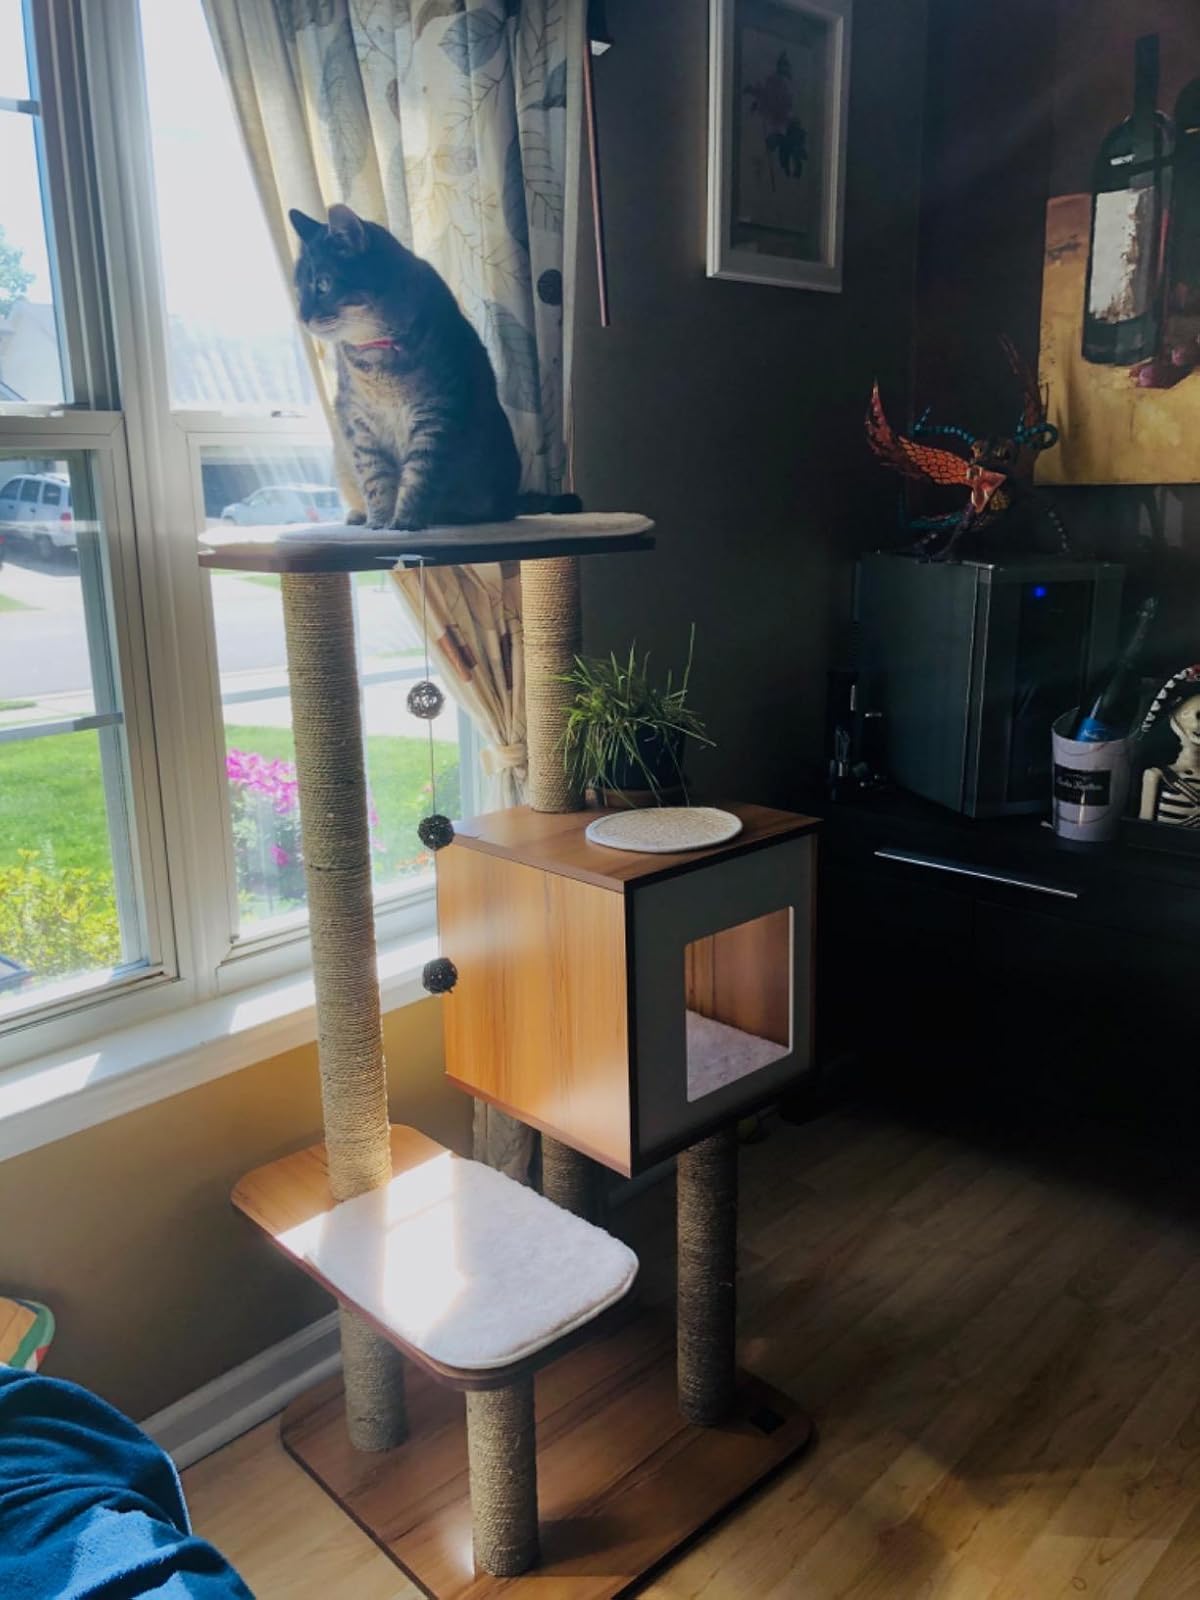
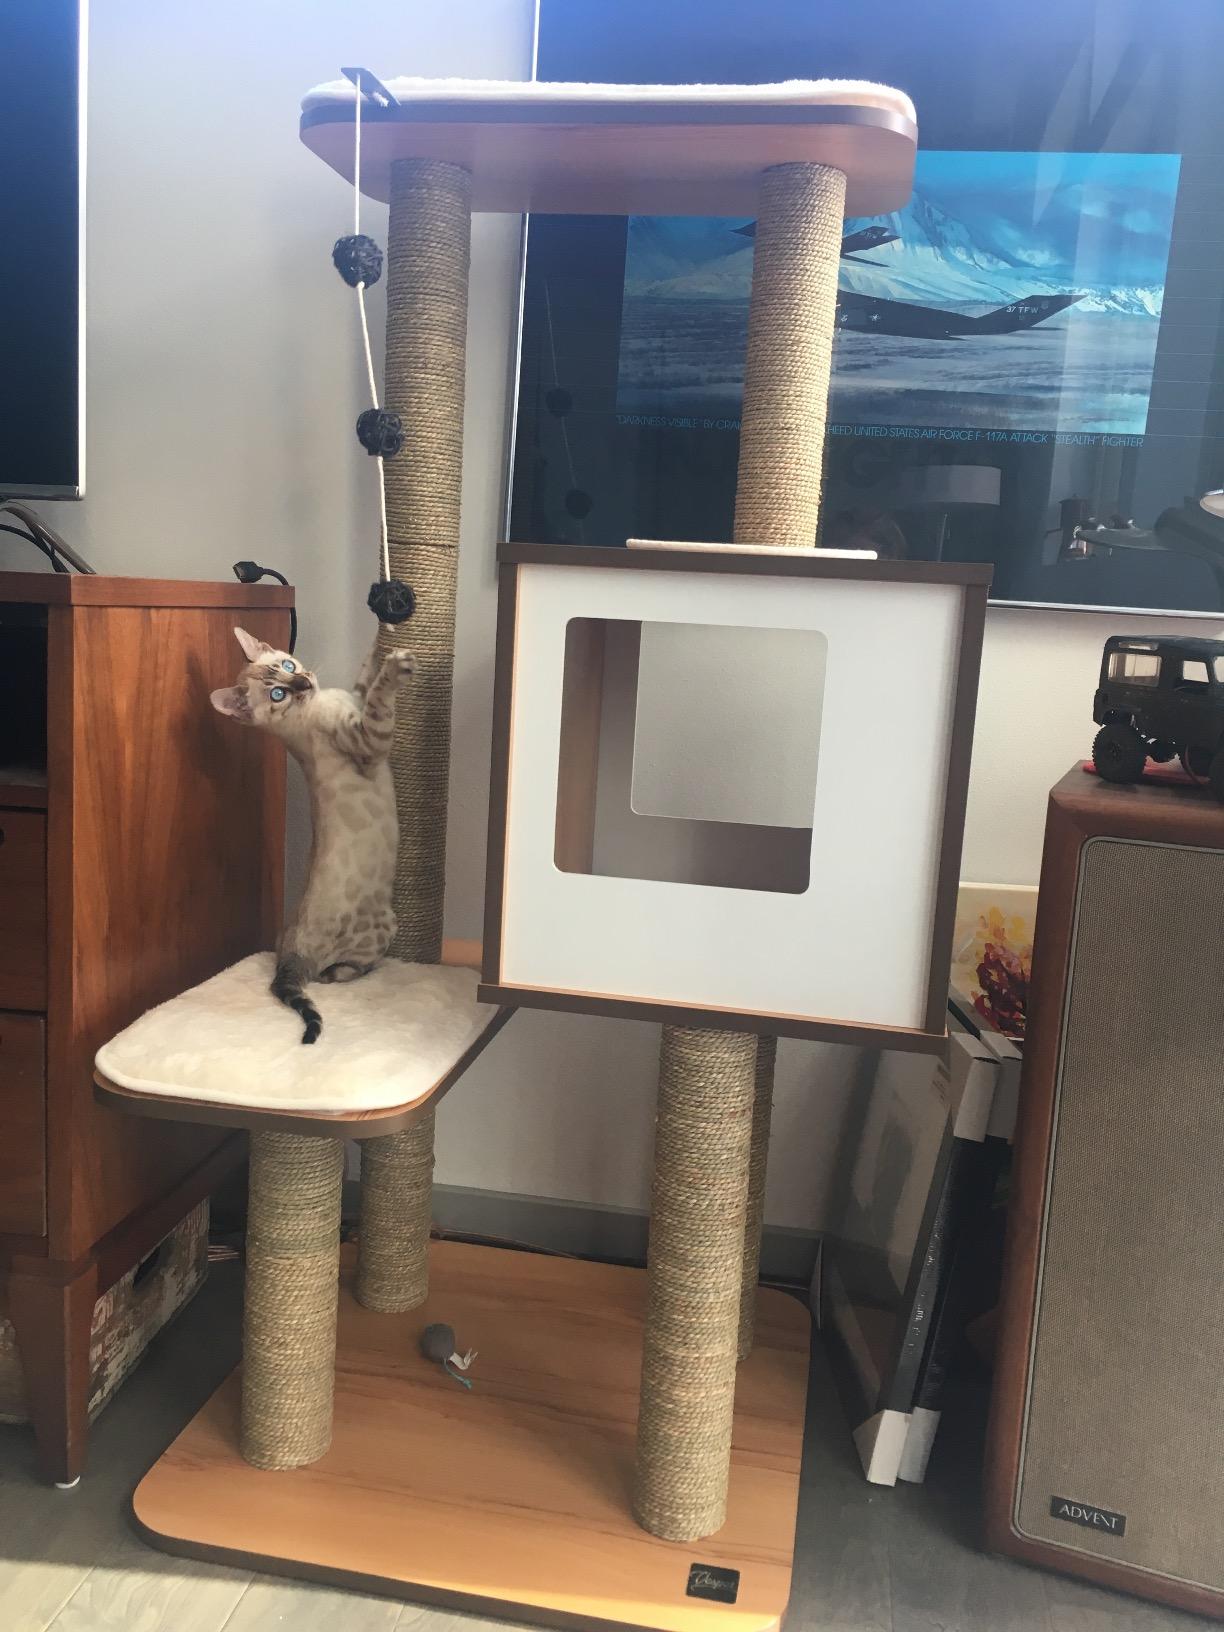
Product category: items_cat tree
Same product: yes